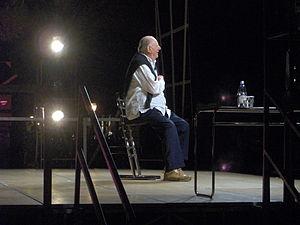
Dario Fo, né le 24 mars 1926 à Sangiano près de Varèse en Lombardie et mort le 13 octobre 2016 à Milan, est un écrivain italien, dramaturge, metteur en scène et acteur, ce qui en fait un « homme de théâtre complet ».